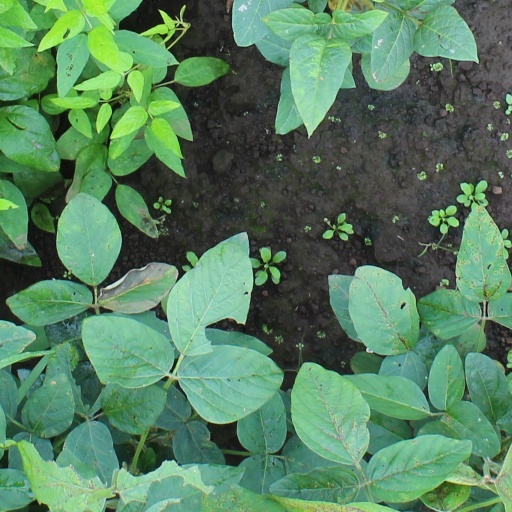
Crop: soybean